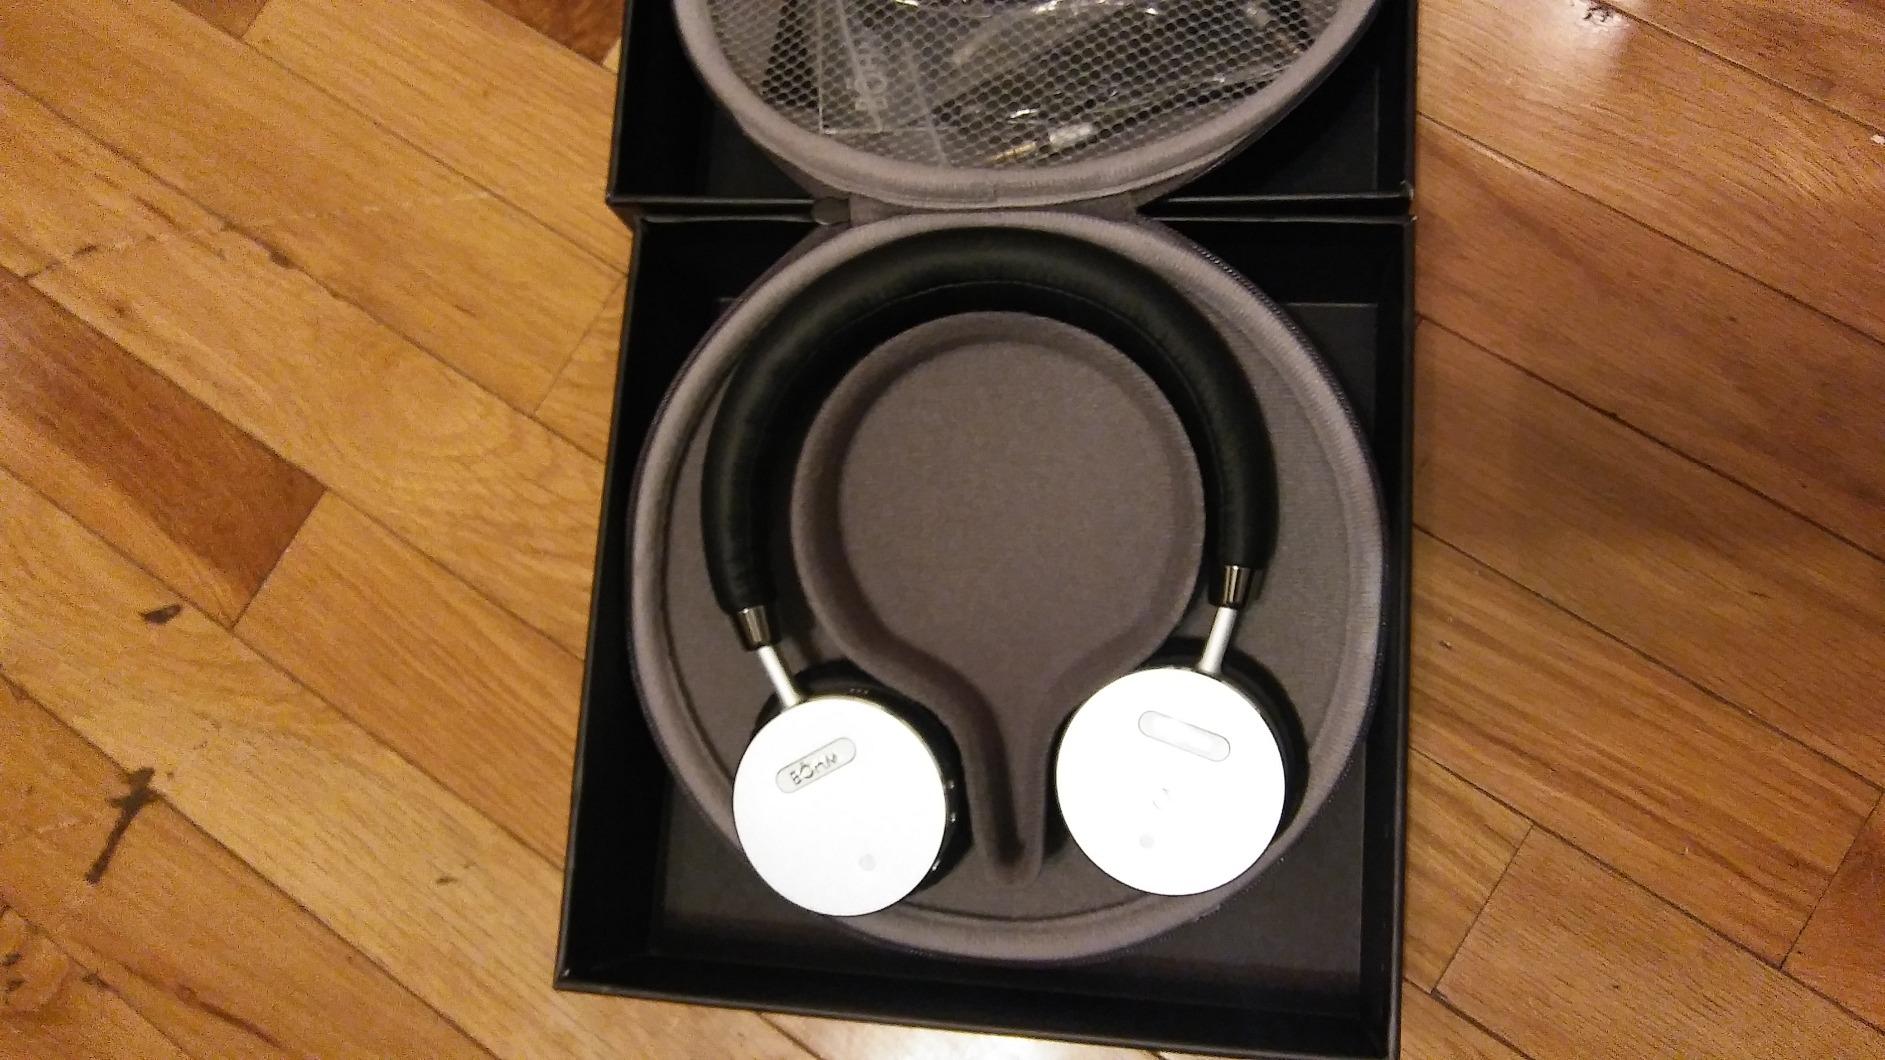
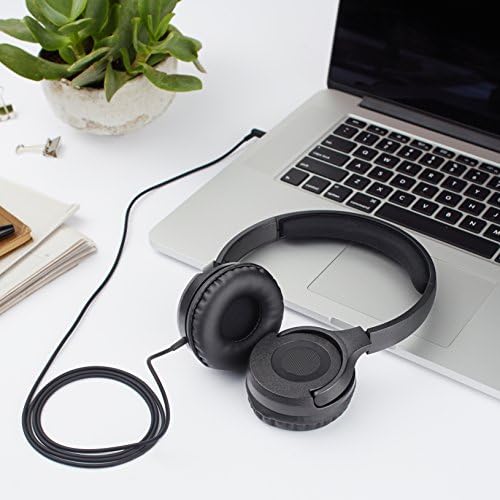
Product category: headphones
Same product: no